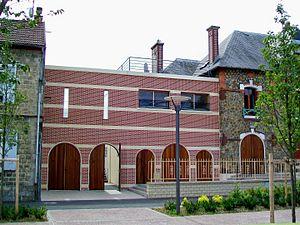
La mosquée, avenue Gaston-Vermeire, près de la mairie.
La présente liste de mosquées de France n'est pas exhaustive.
Persan est une commune française située dans le département du Val-d'Oise en région Île-de-France. Elle forme avec cinq communes voisines l'unité urbaine de Persan - Beaumont-sur-Oise.